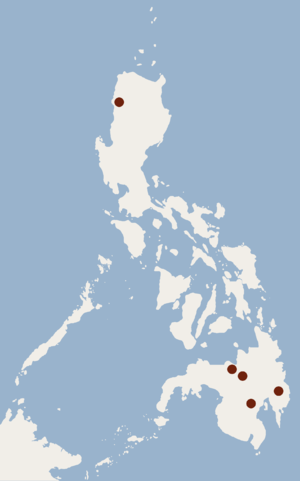
Dyacopterus est un genre de chauve-souris frugivores du Sud-Est asiatique.